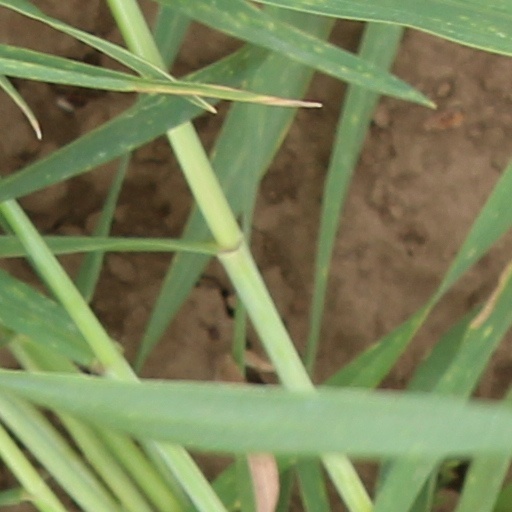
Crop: wheat